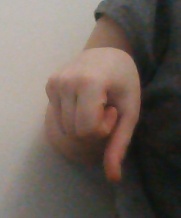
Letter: waw